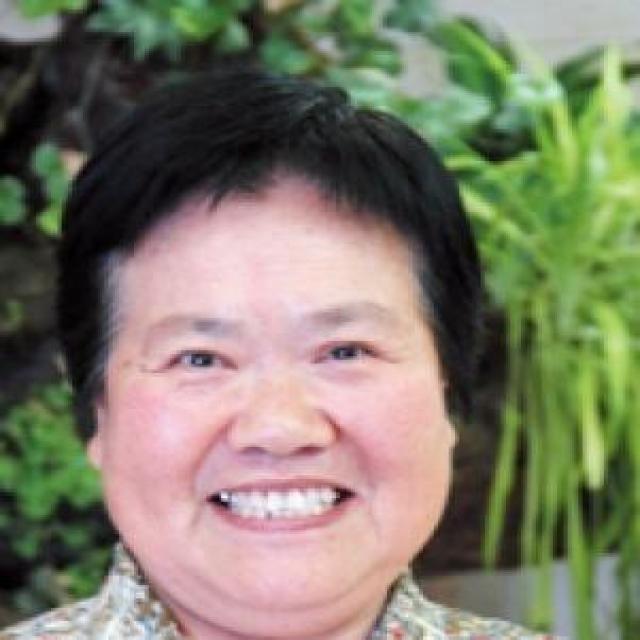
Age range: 65+